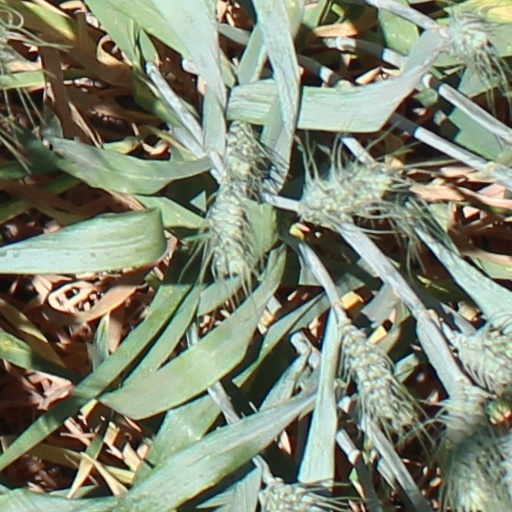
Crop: wheat